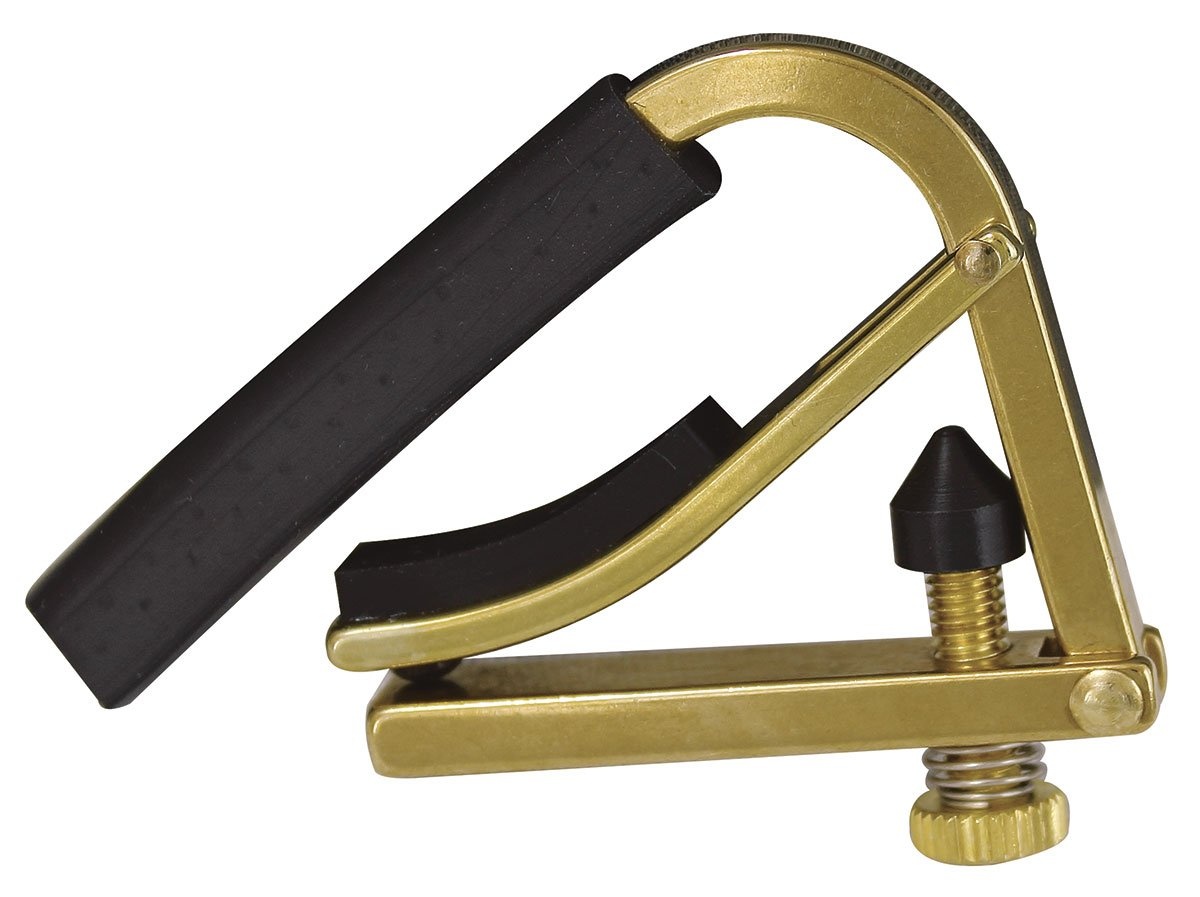
Shubb C1B Acoustic Guitar Capo - Brass Finish
Shubb C1B Acoustic Guitar Capo - Brass Finish For Instrument - Guitar Description Shubb C1B Acoustic Guitar Capo. Stainless steel with roller mechanism. Patented locking action allows speed of change, accuracy and ease of use. Rubber sleeve will not bend the strings over the frets. Brass finish Additional Information Type - Instrument Accessories, Tuning and Capos, Guitar - Band
Brand: Shubb
Category: Arts & Entertainment > Hobbies & Creative Arts > Musical Instrument & Orchestra Accessories > String Instrument Accessories > Guitar Accessories > Capos > Clamp Capos